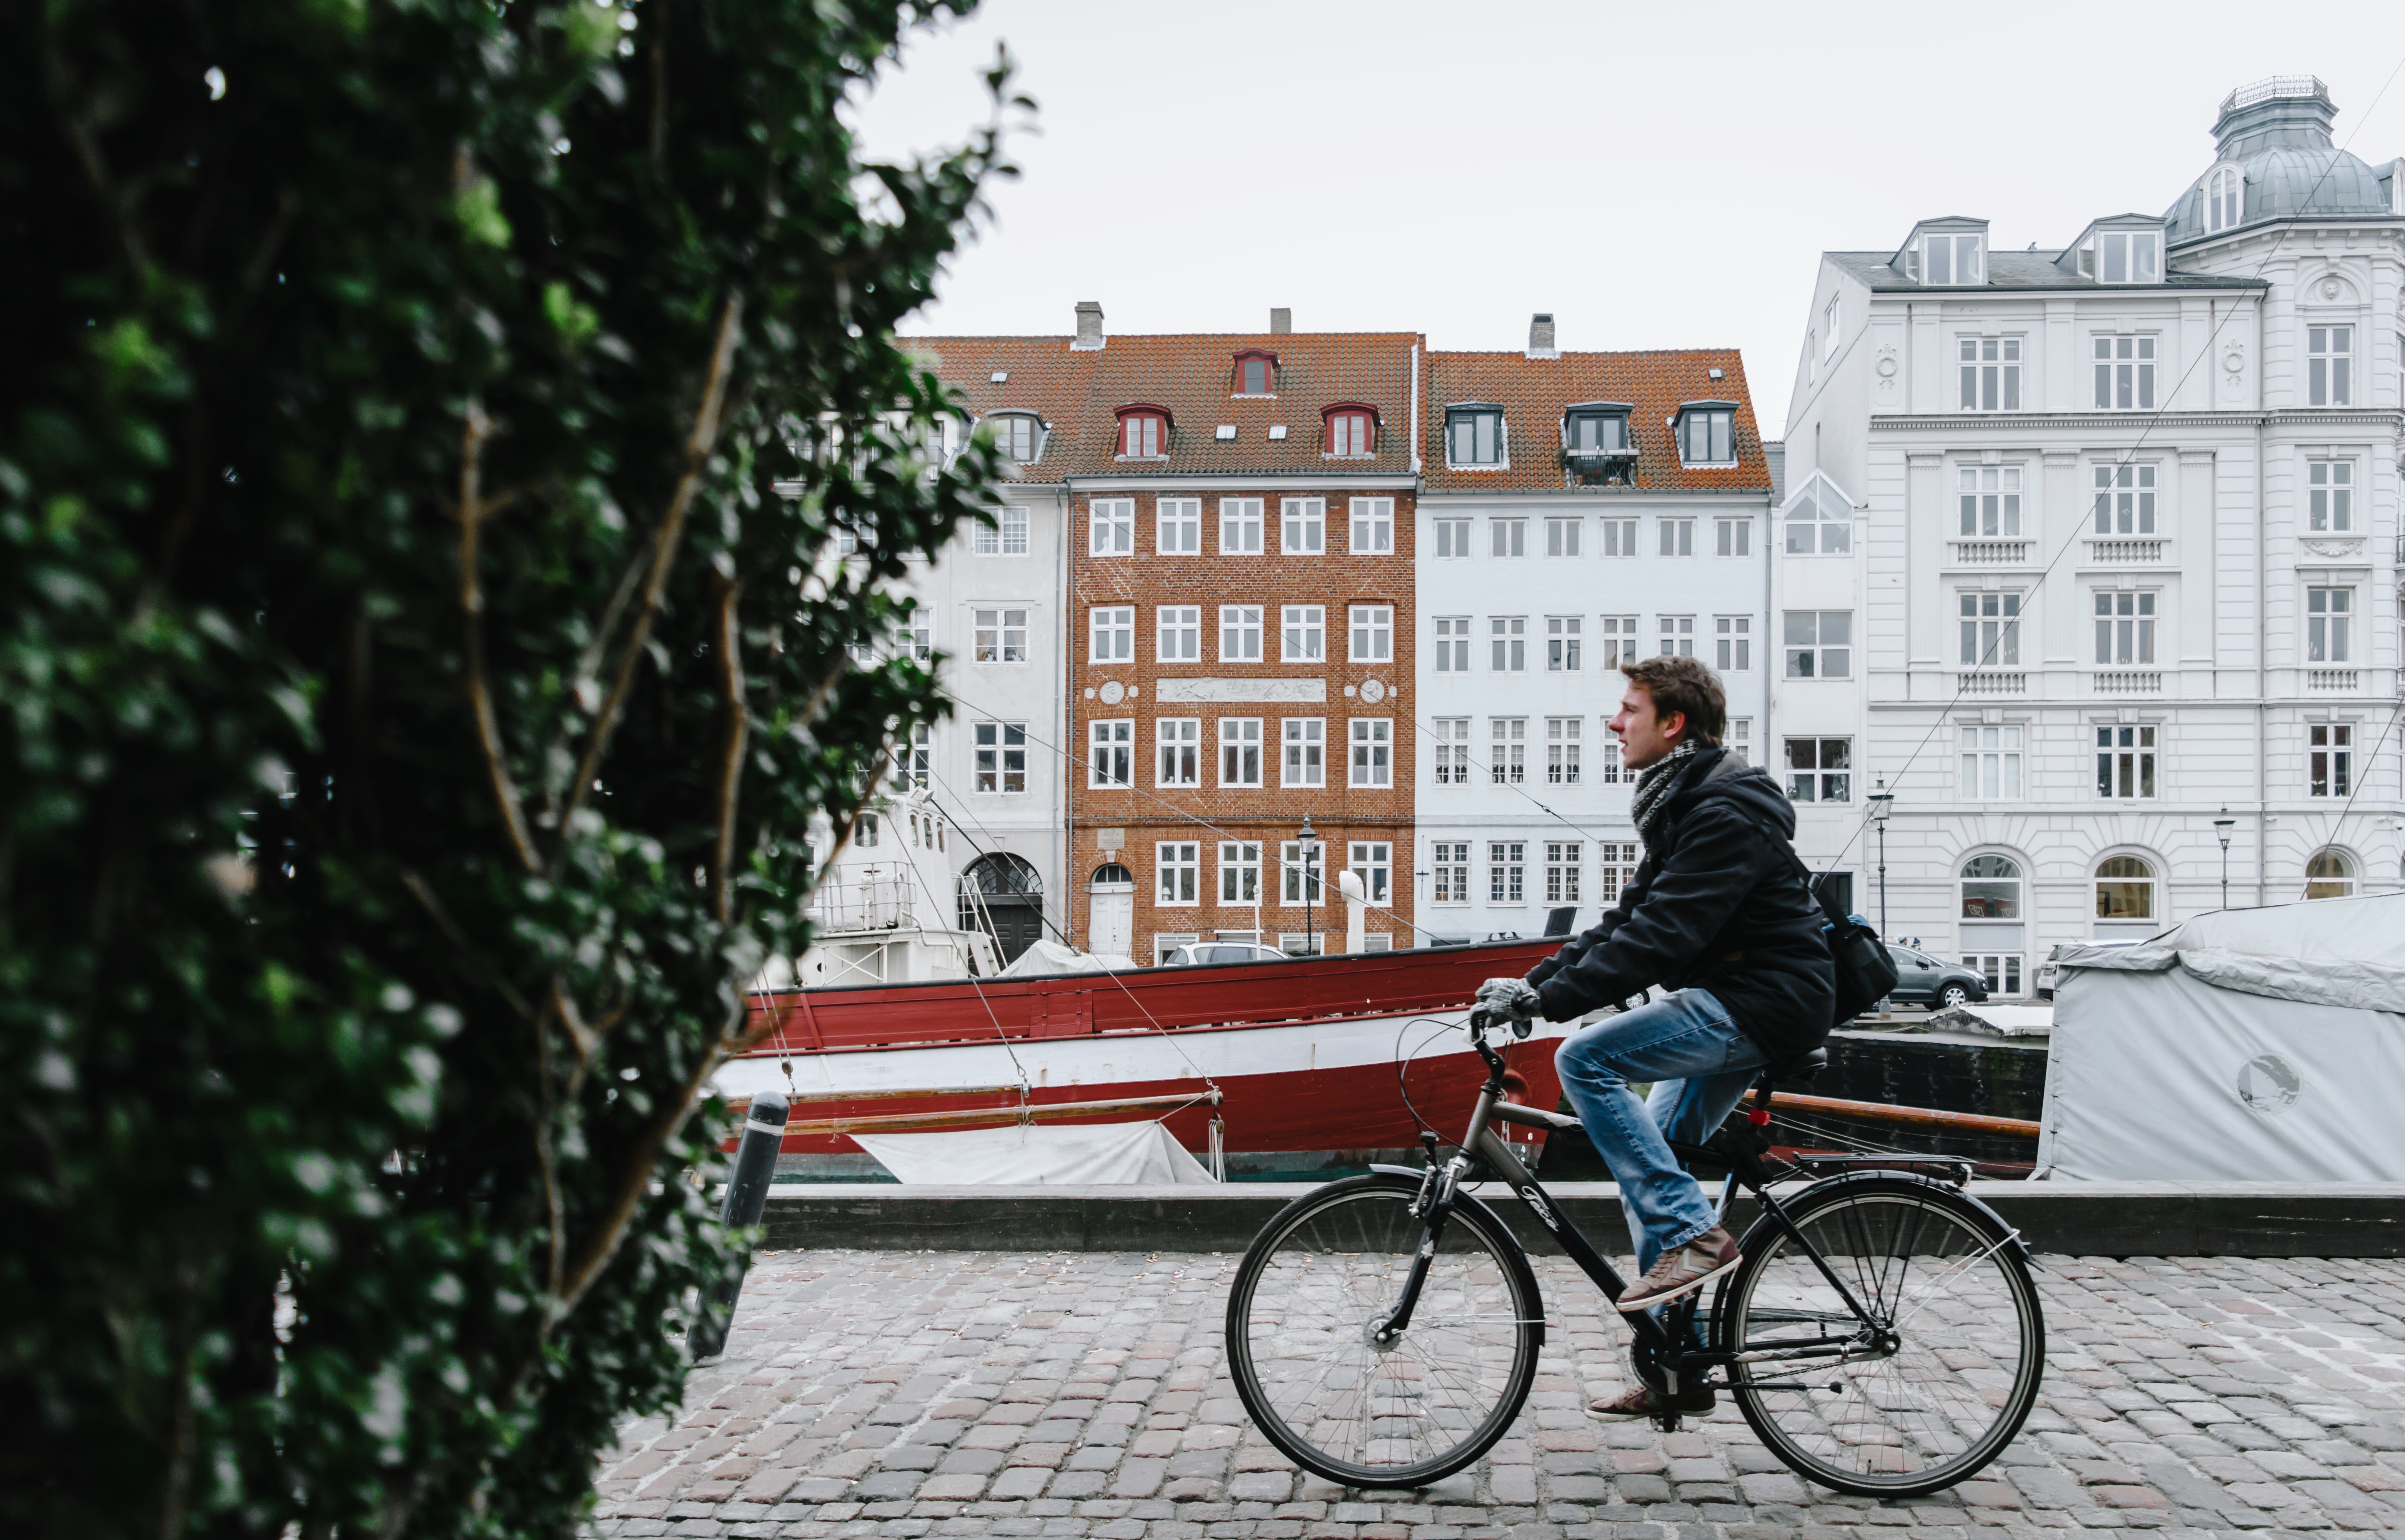
man, person, street, bicycle, bike, vehicle, tourism, sports equipment, cycling